Answer in natural language. Consider the 3D positions of the objects in the scene and not just the 2D positions in the image. Is the centerpoint of  black square desk (highlighted by a red box) at a higher height than Pillow (highlighted by a blue box)? Choose between the following options: no or yes
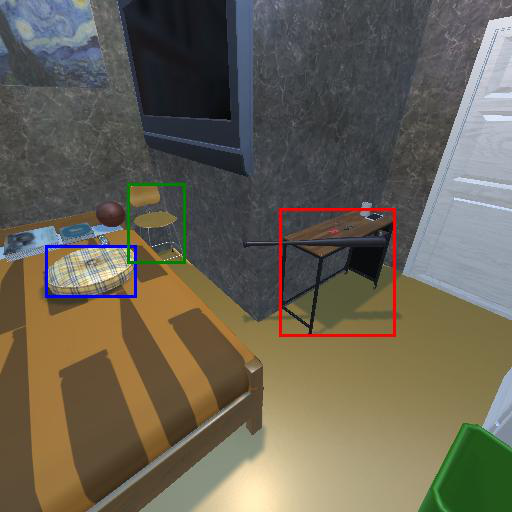
<answer>no</answer>